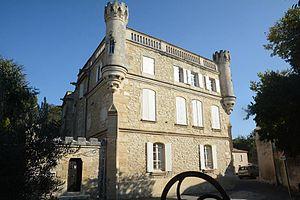
Le Château de Cabrières
Cabrières, villa Cabrieras en 978, est une commune française située dans le département du Gard, en région Occitanie.